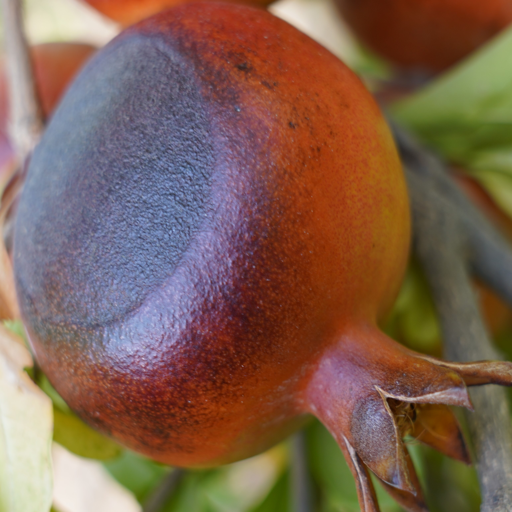
Label: Colletotrichum spp